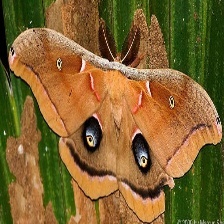
Species: POLYPHEMUS MOTH